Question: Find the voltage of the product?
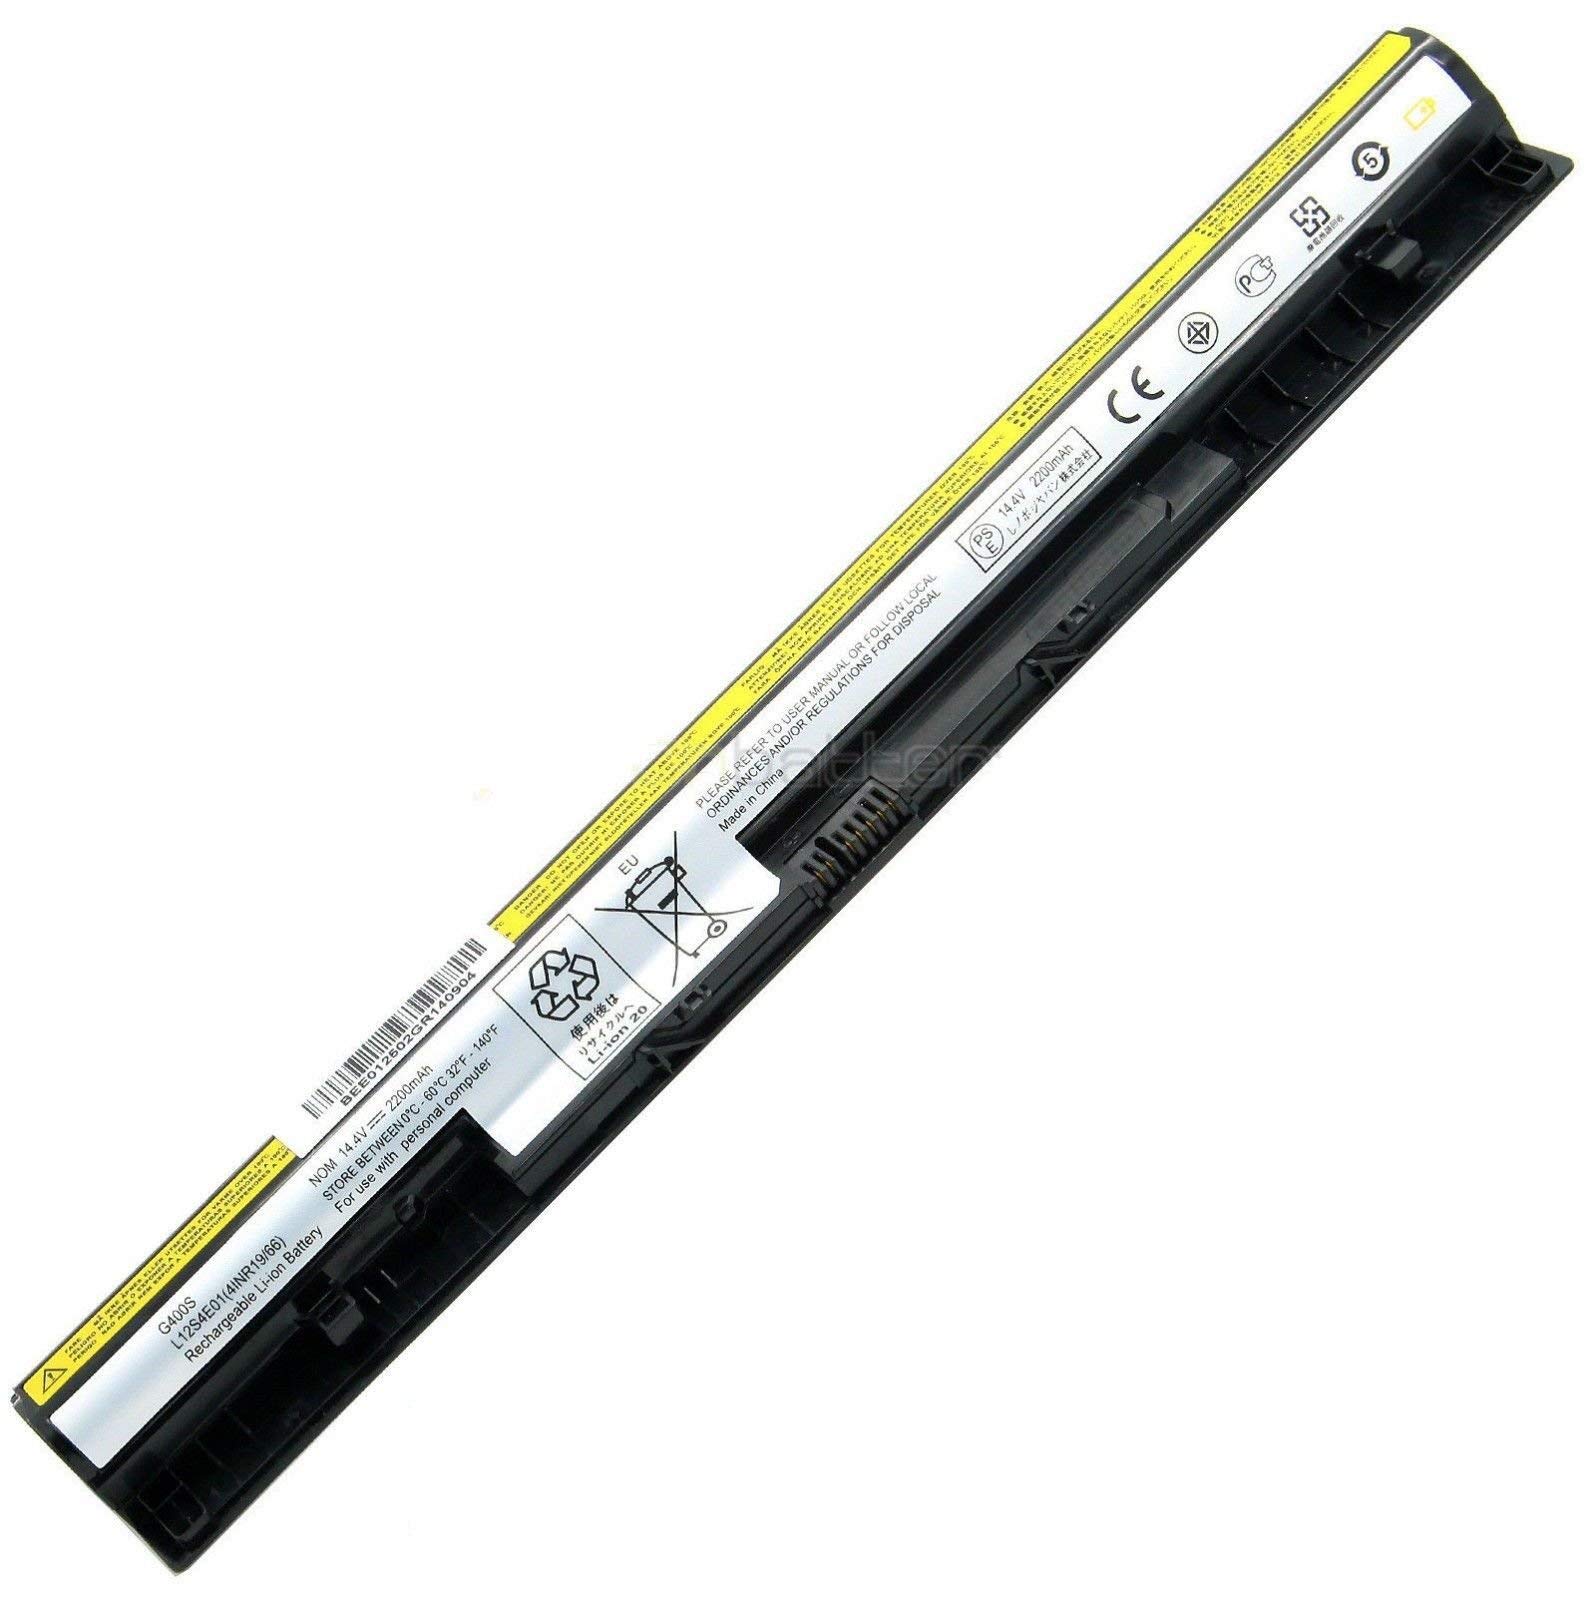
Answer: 14.4 volt